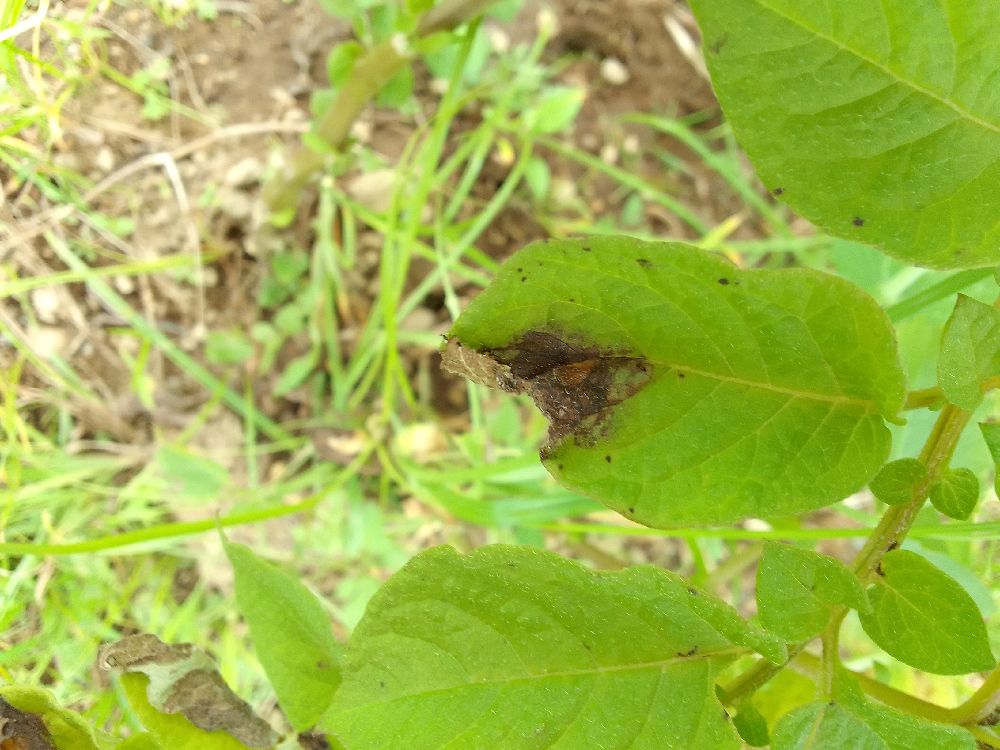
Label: Late blight